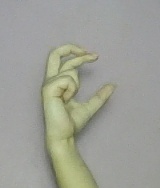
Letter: thal